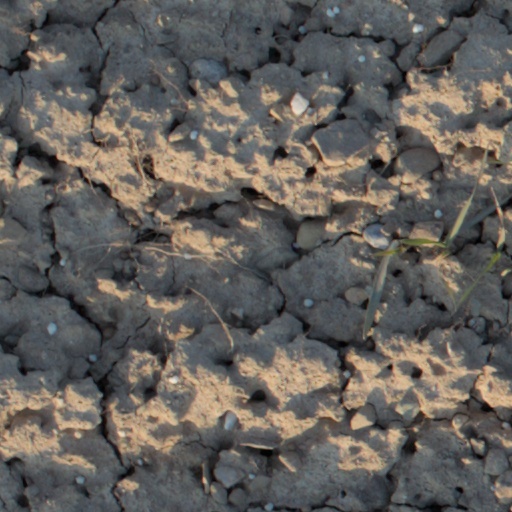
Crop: wheat